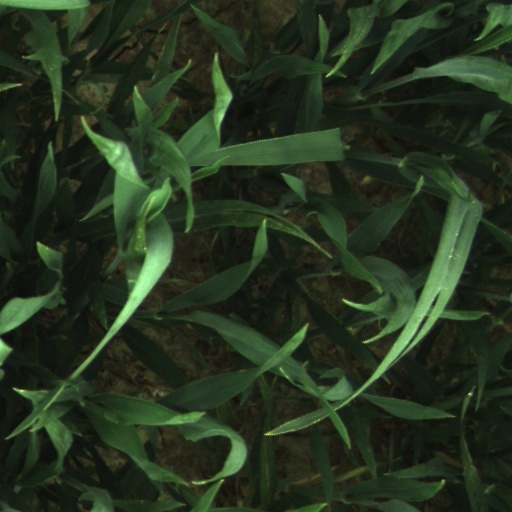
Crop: wheat